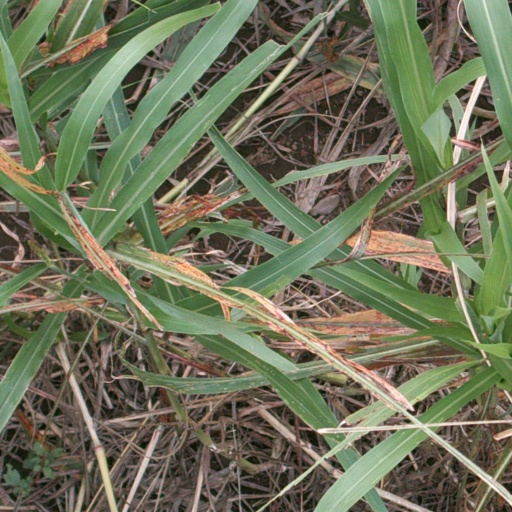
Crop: sorghum